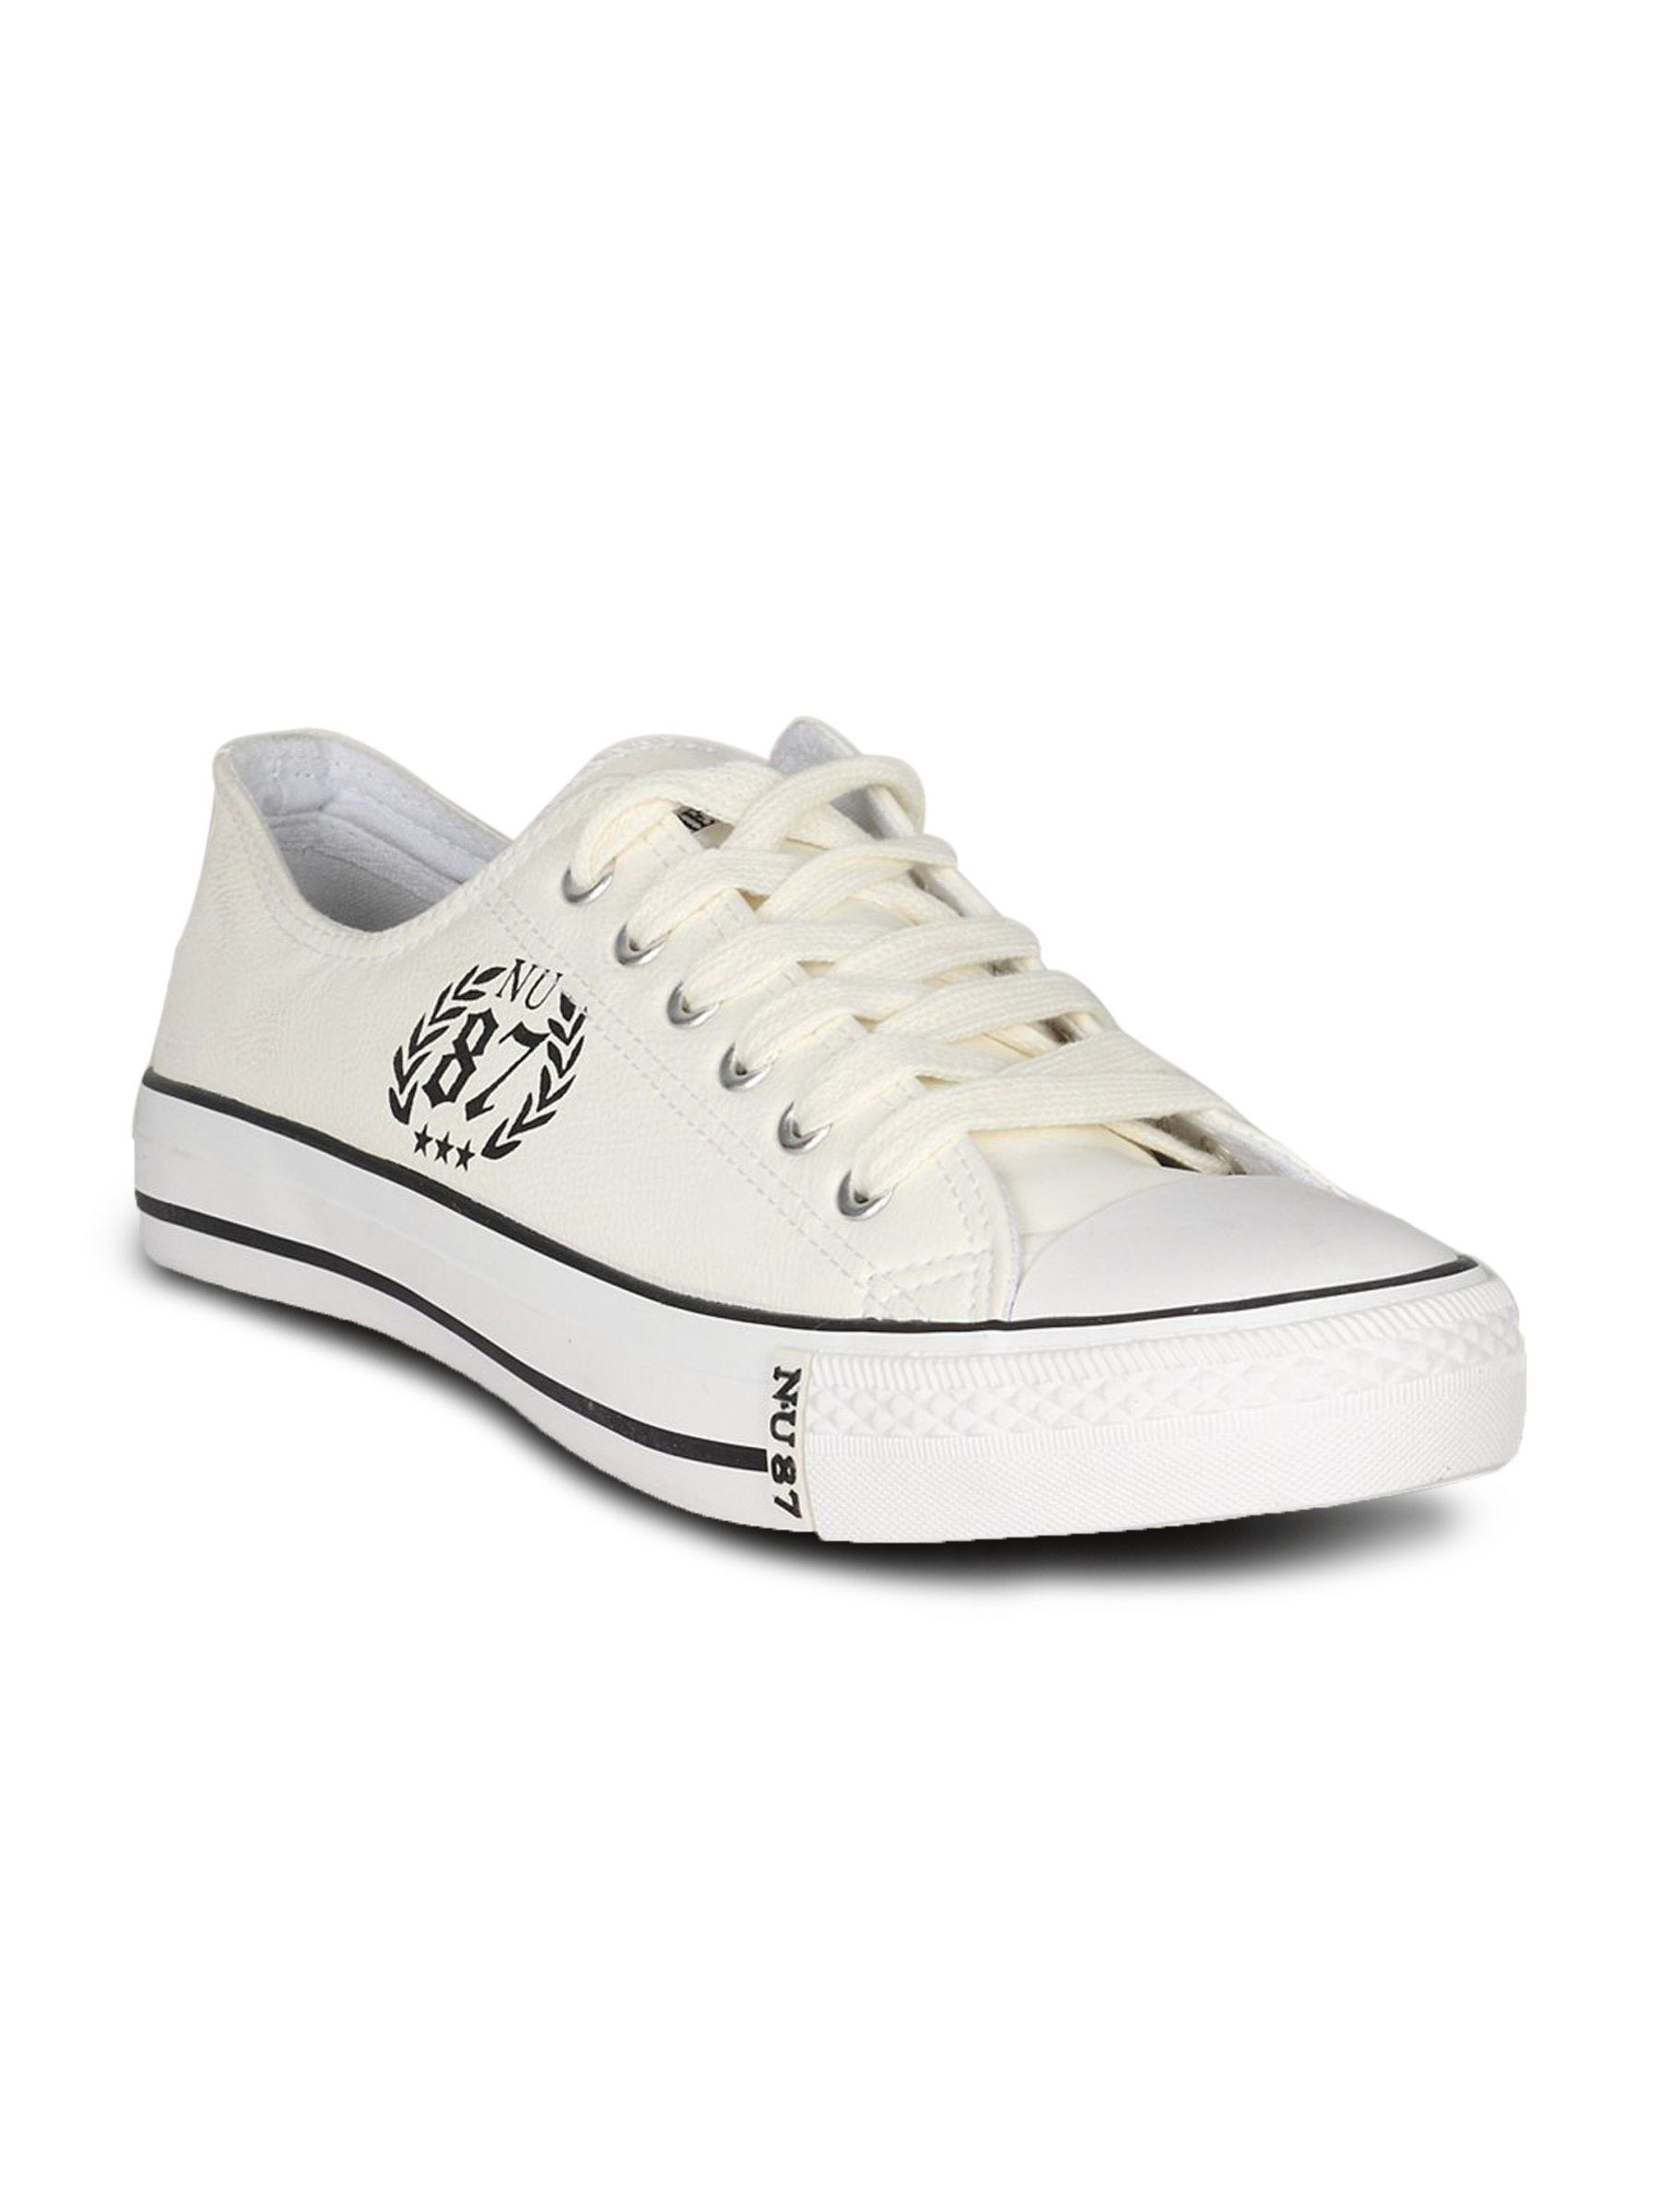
Numero Uno Men's Casual White Canvas Shoe
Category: Footwear / Shoes / Casual Shoes
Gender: Men
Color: White
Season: Fall 2010
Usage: Casual